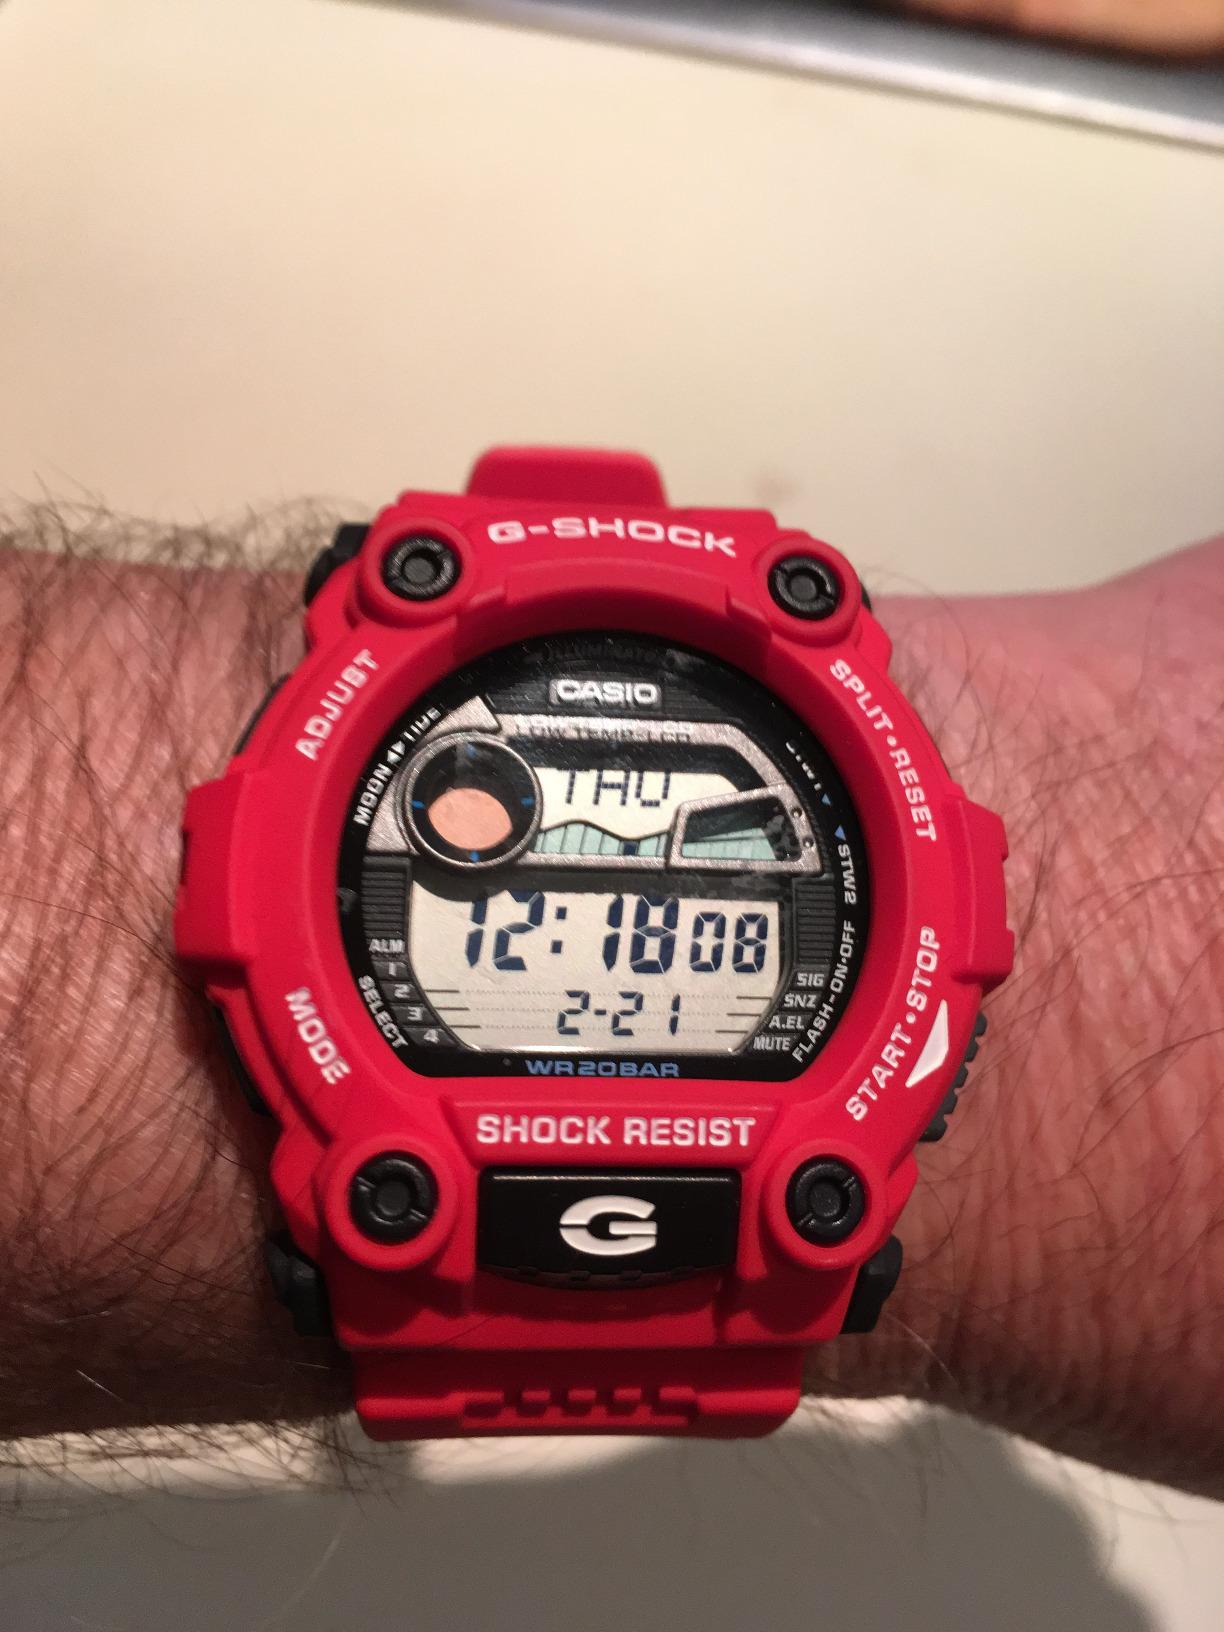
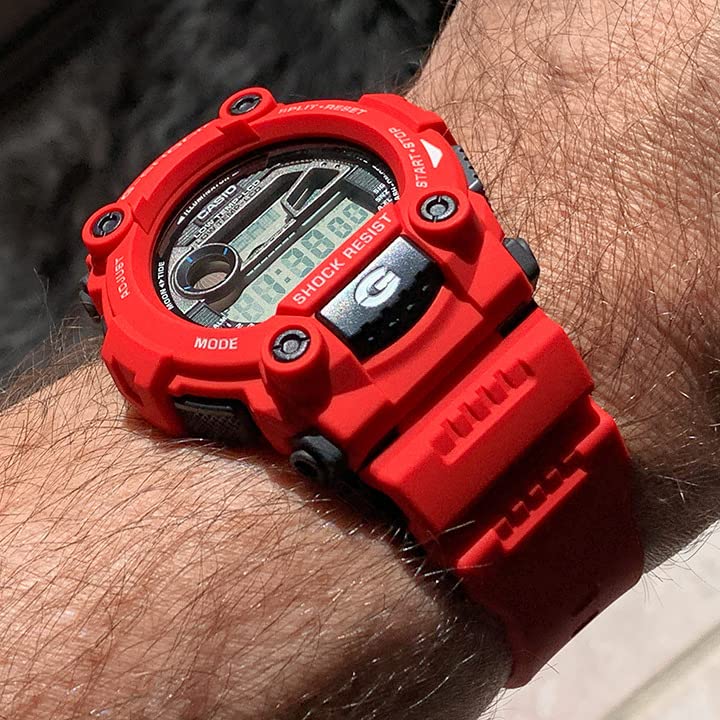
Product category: accessories_watch
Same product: yes